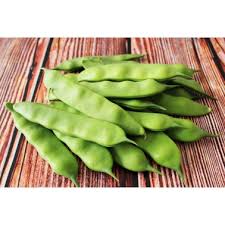
Label: trash